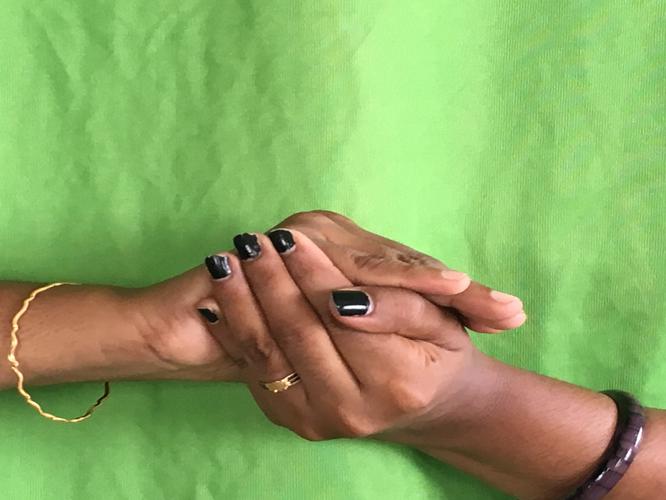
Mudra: Samputa
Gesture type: double_hand